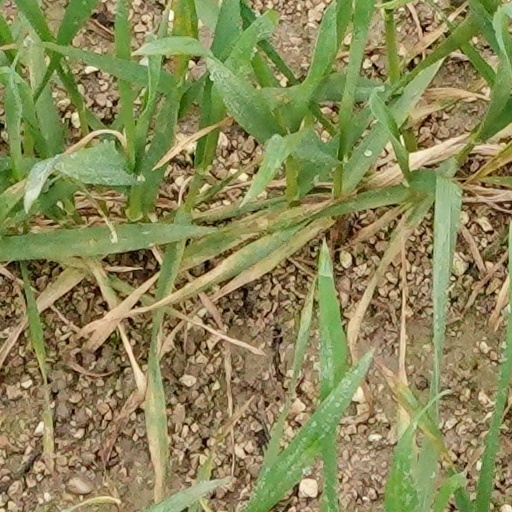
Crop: wheat